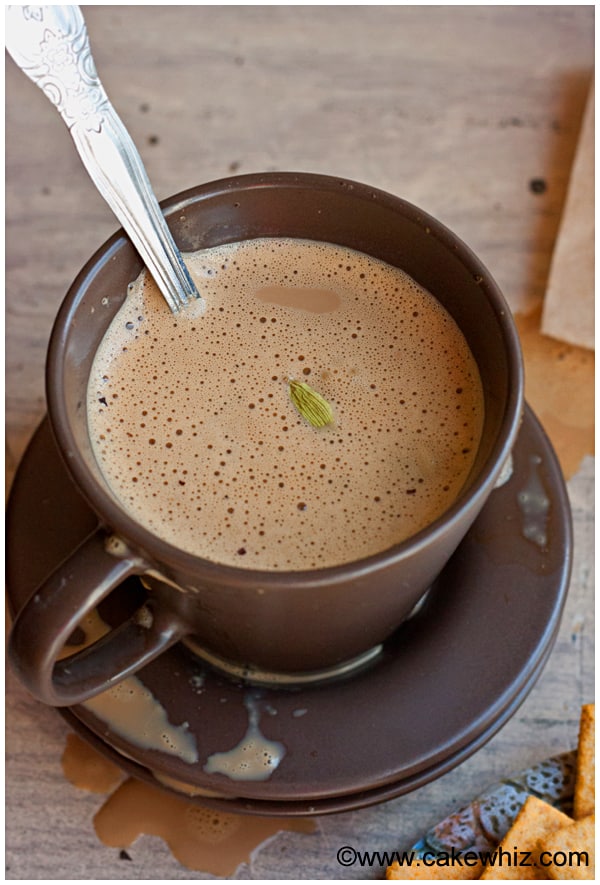
Dish: chai